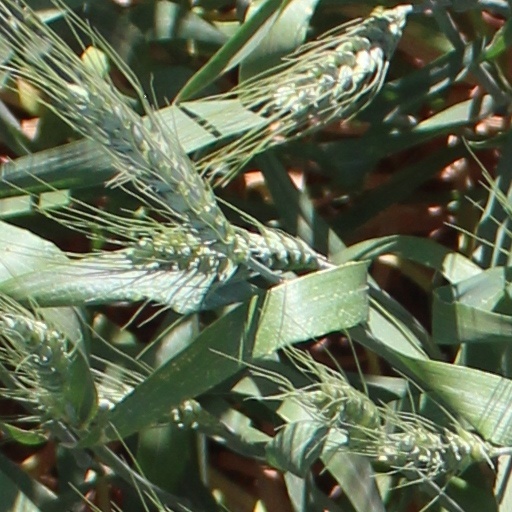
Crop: wheat